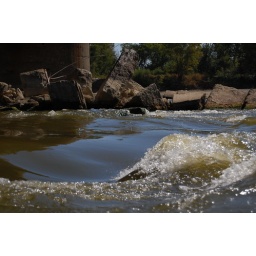
Rushing water of the great miami river in ohio.